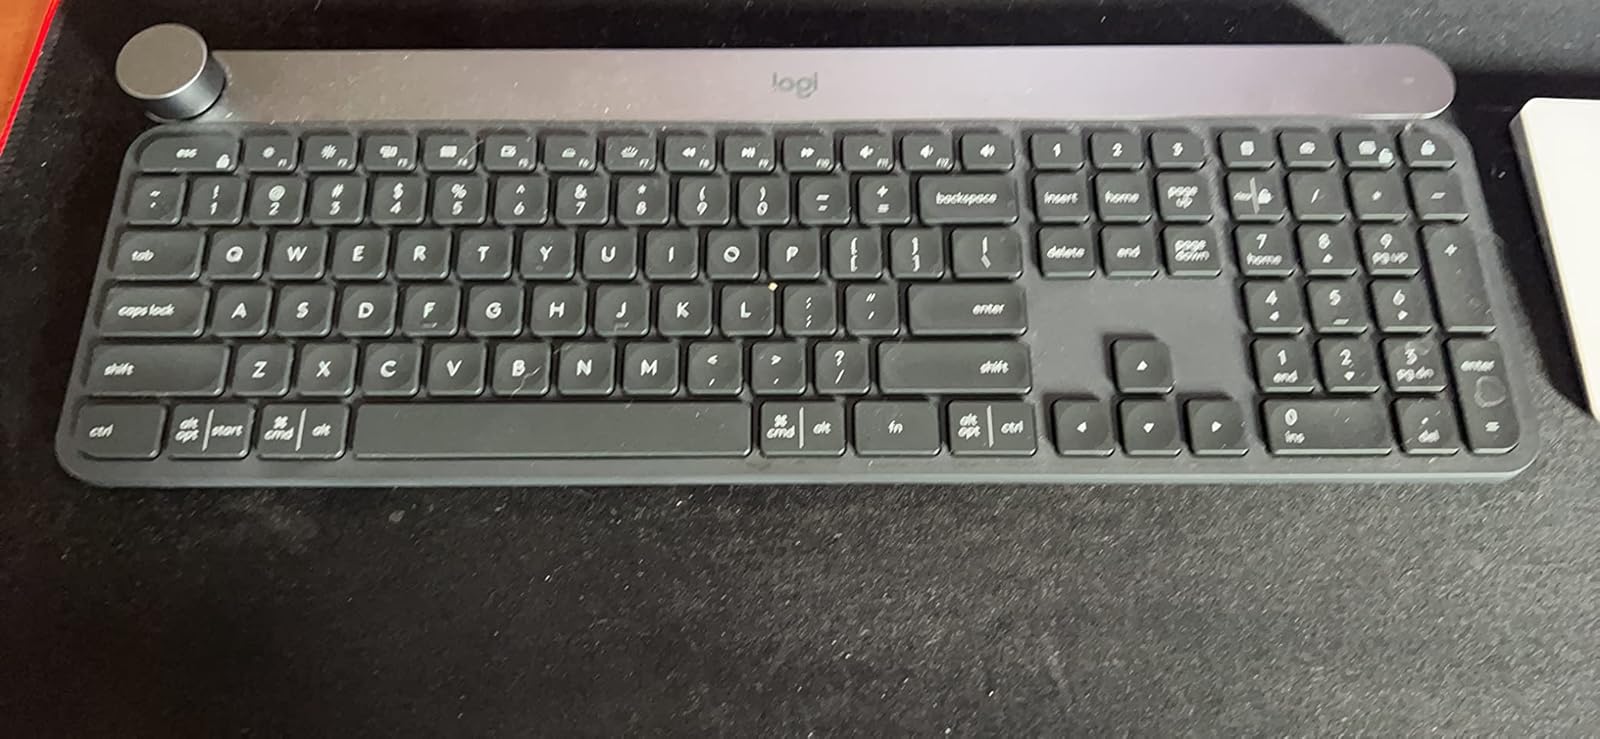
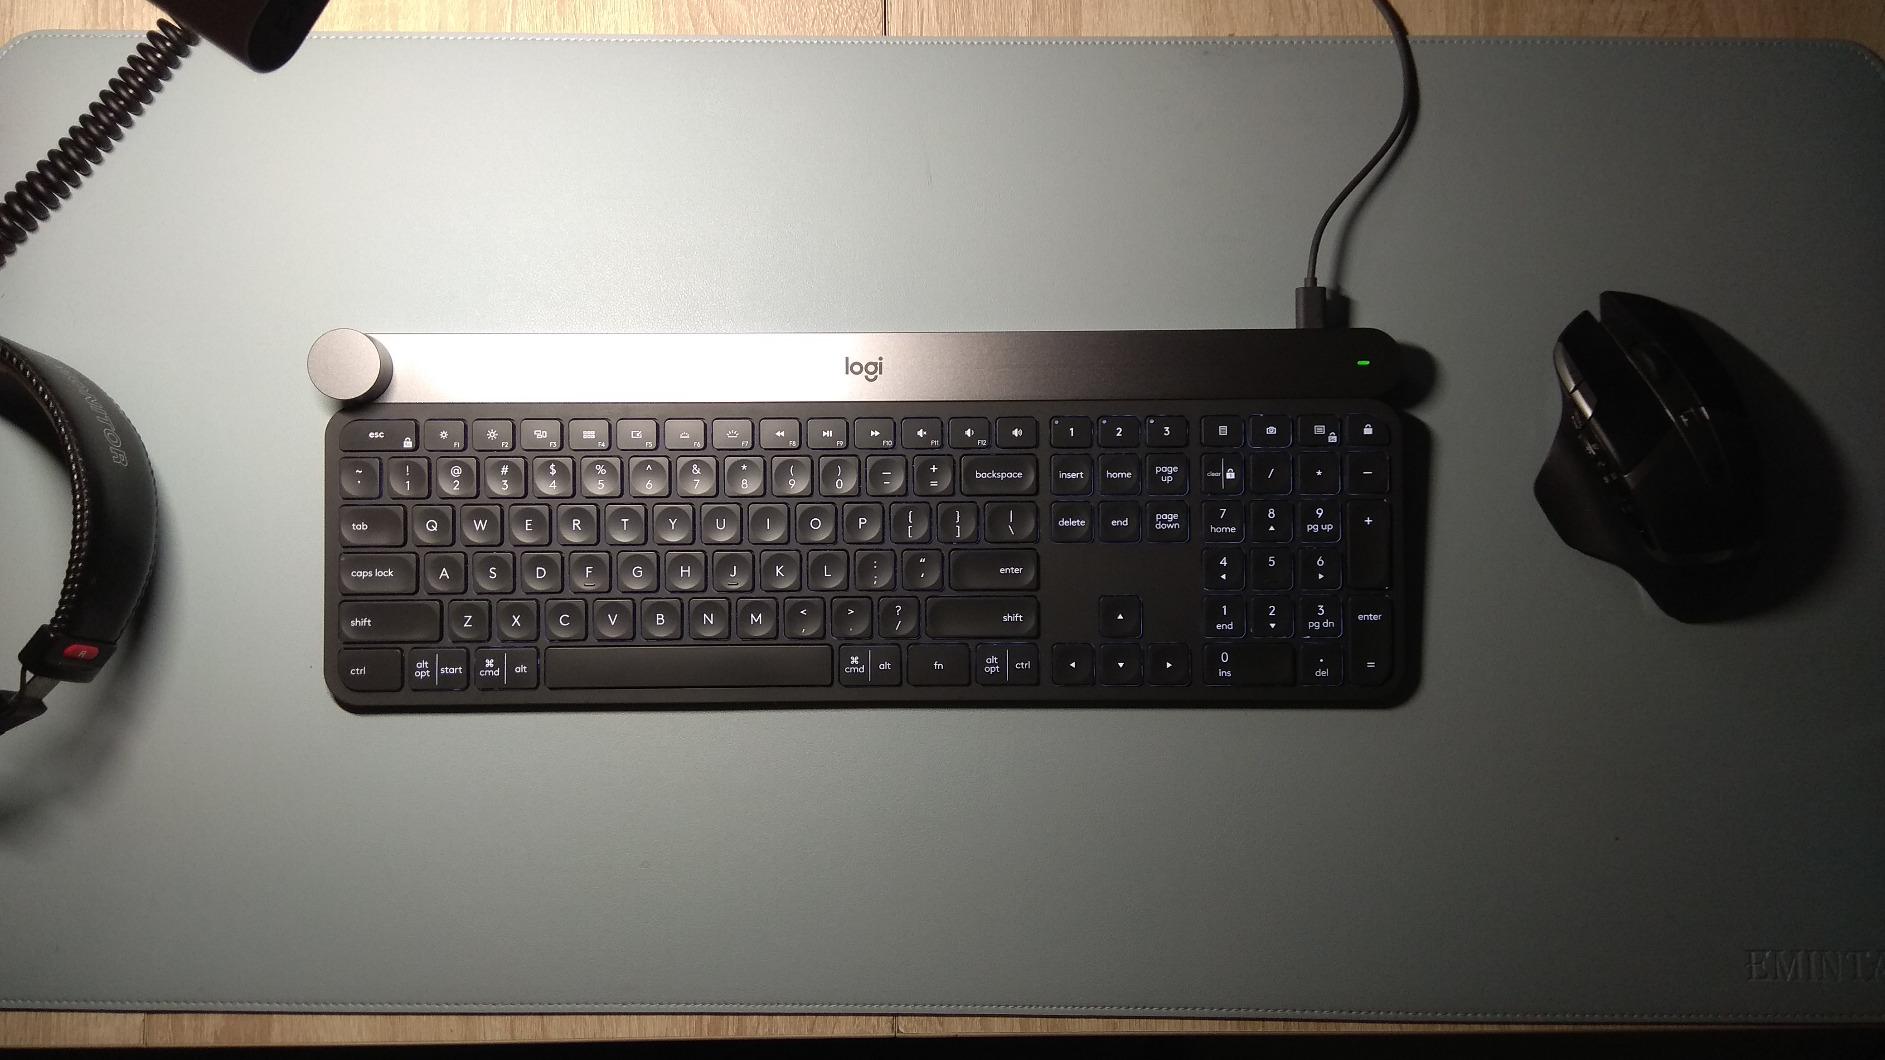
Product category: keyboard
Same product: yes